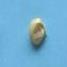
Maize quality: Good